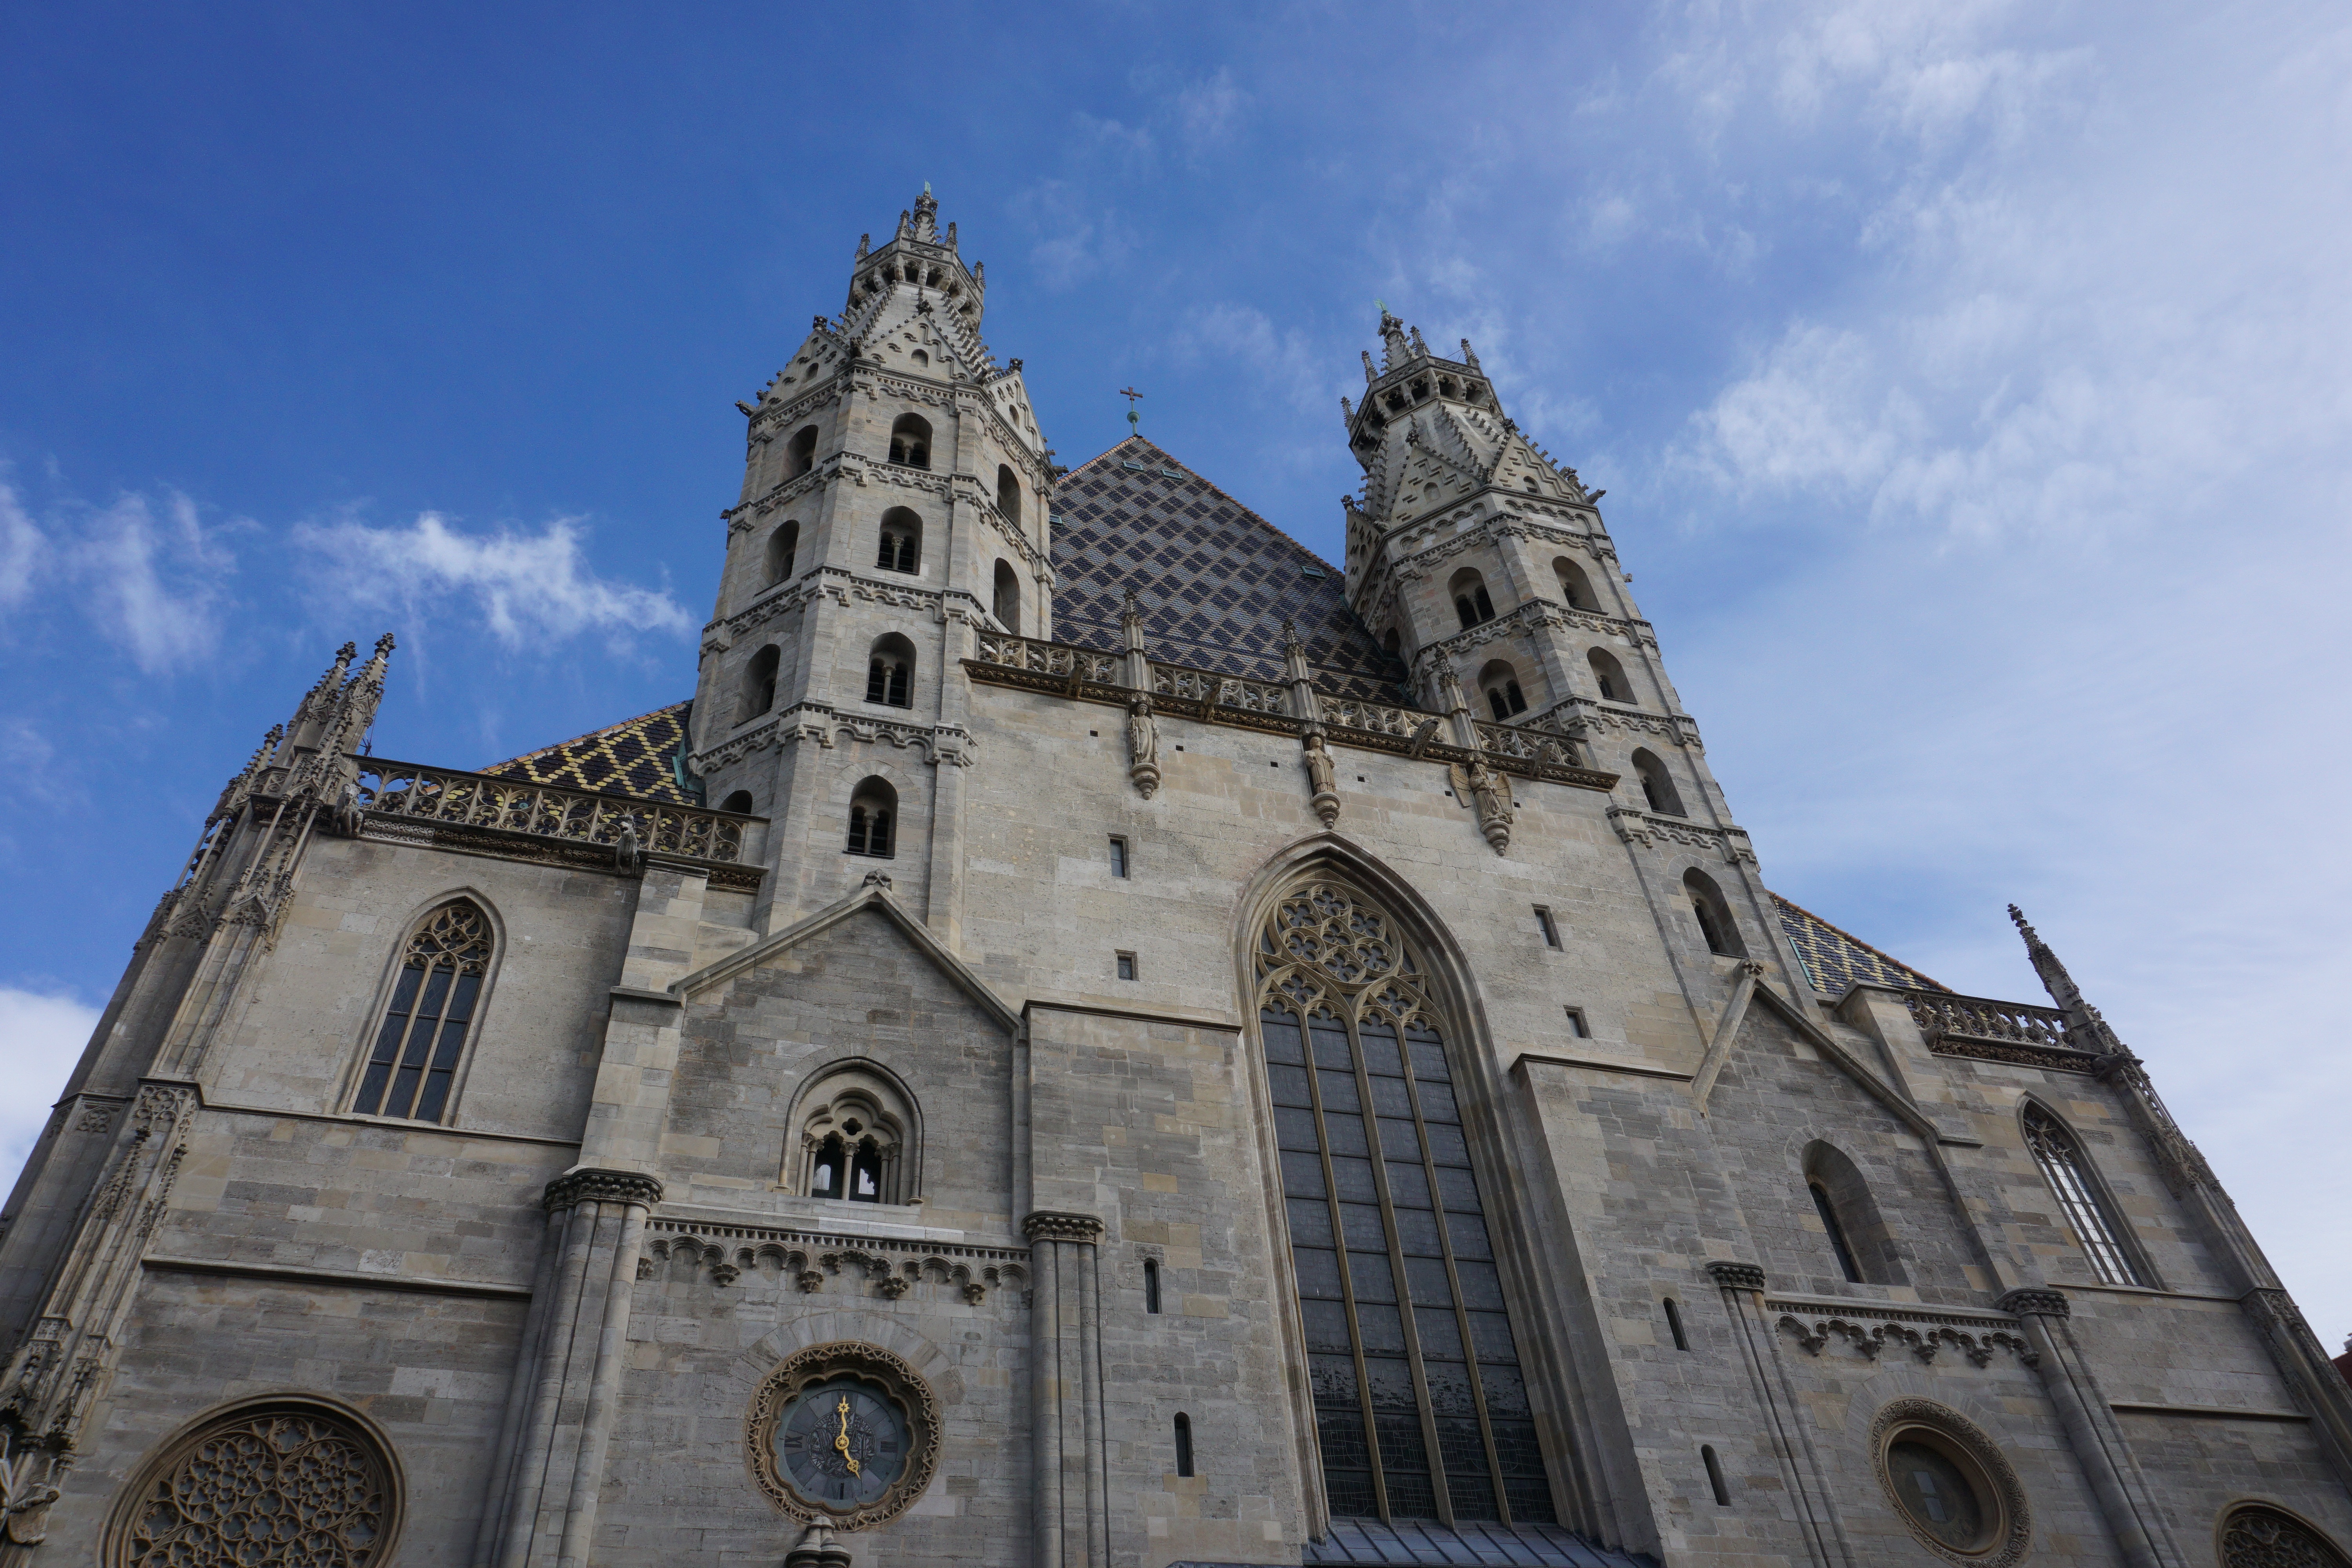
building, facade, church, cathedral, place of worship, medieval architecture, spire, vienna, monastery, basilica, duomo, gothic architecture